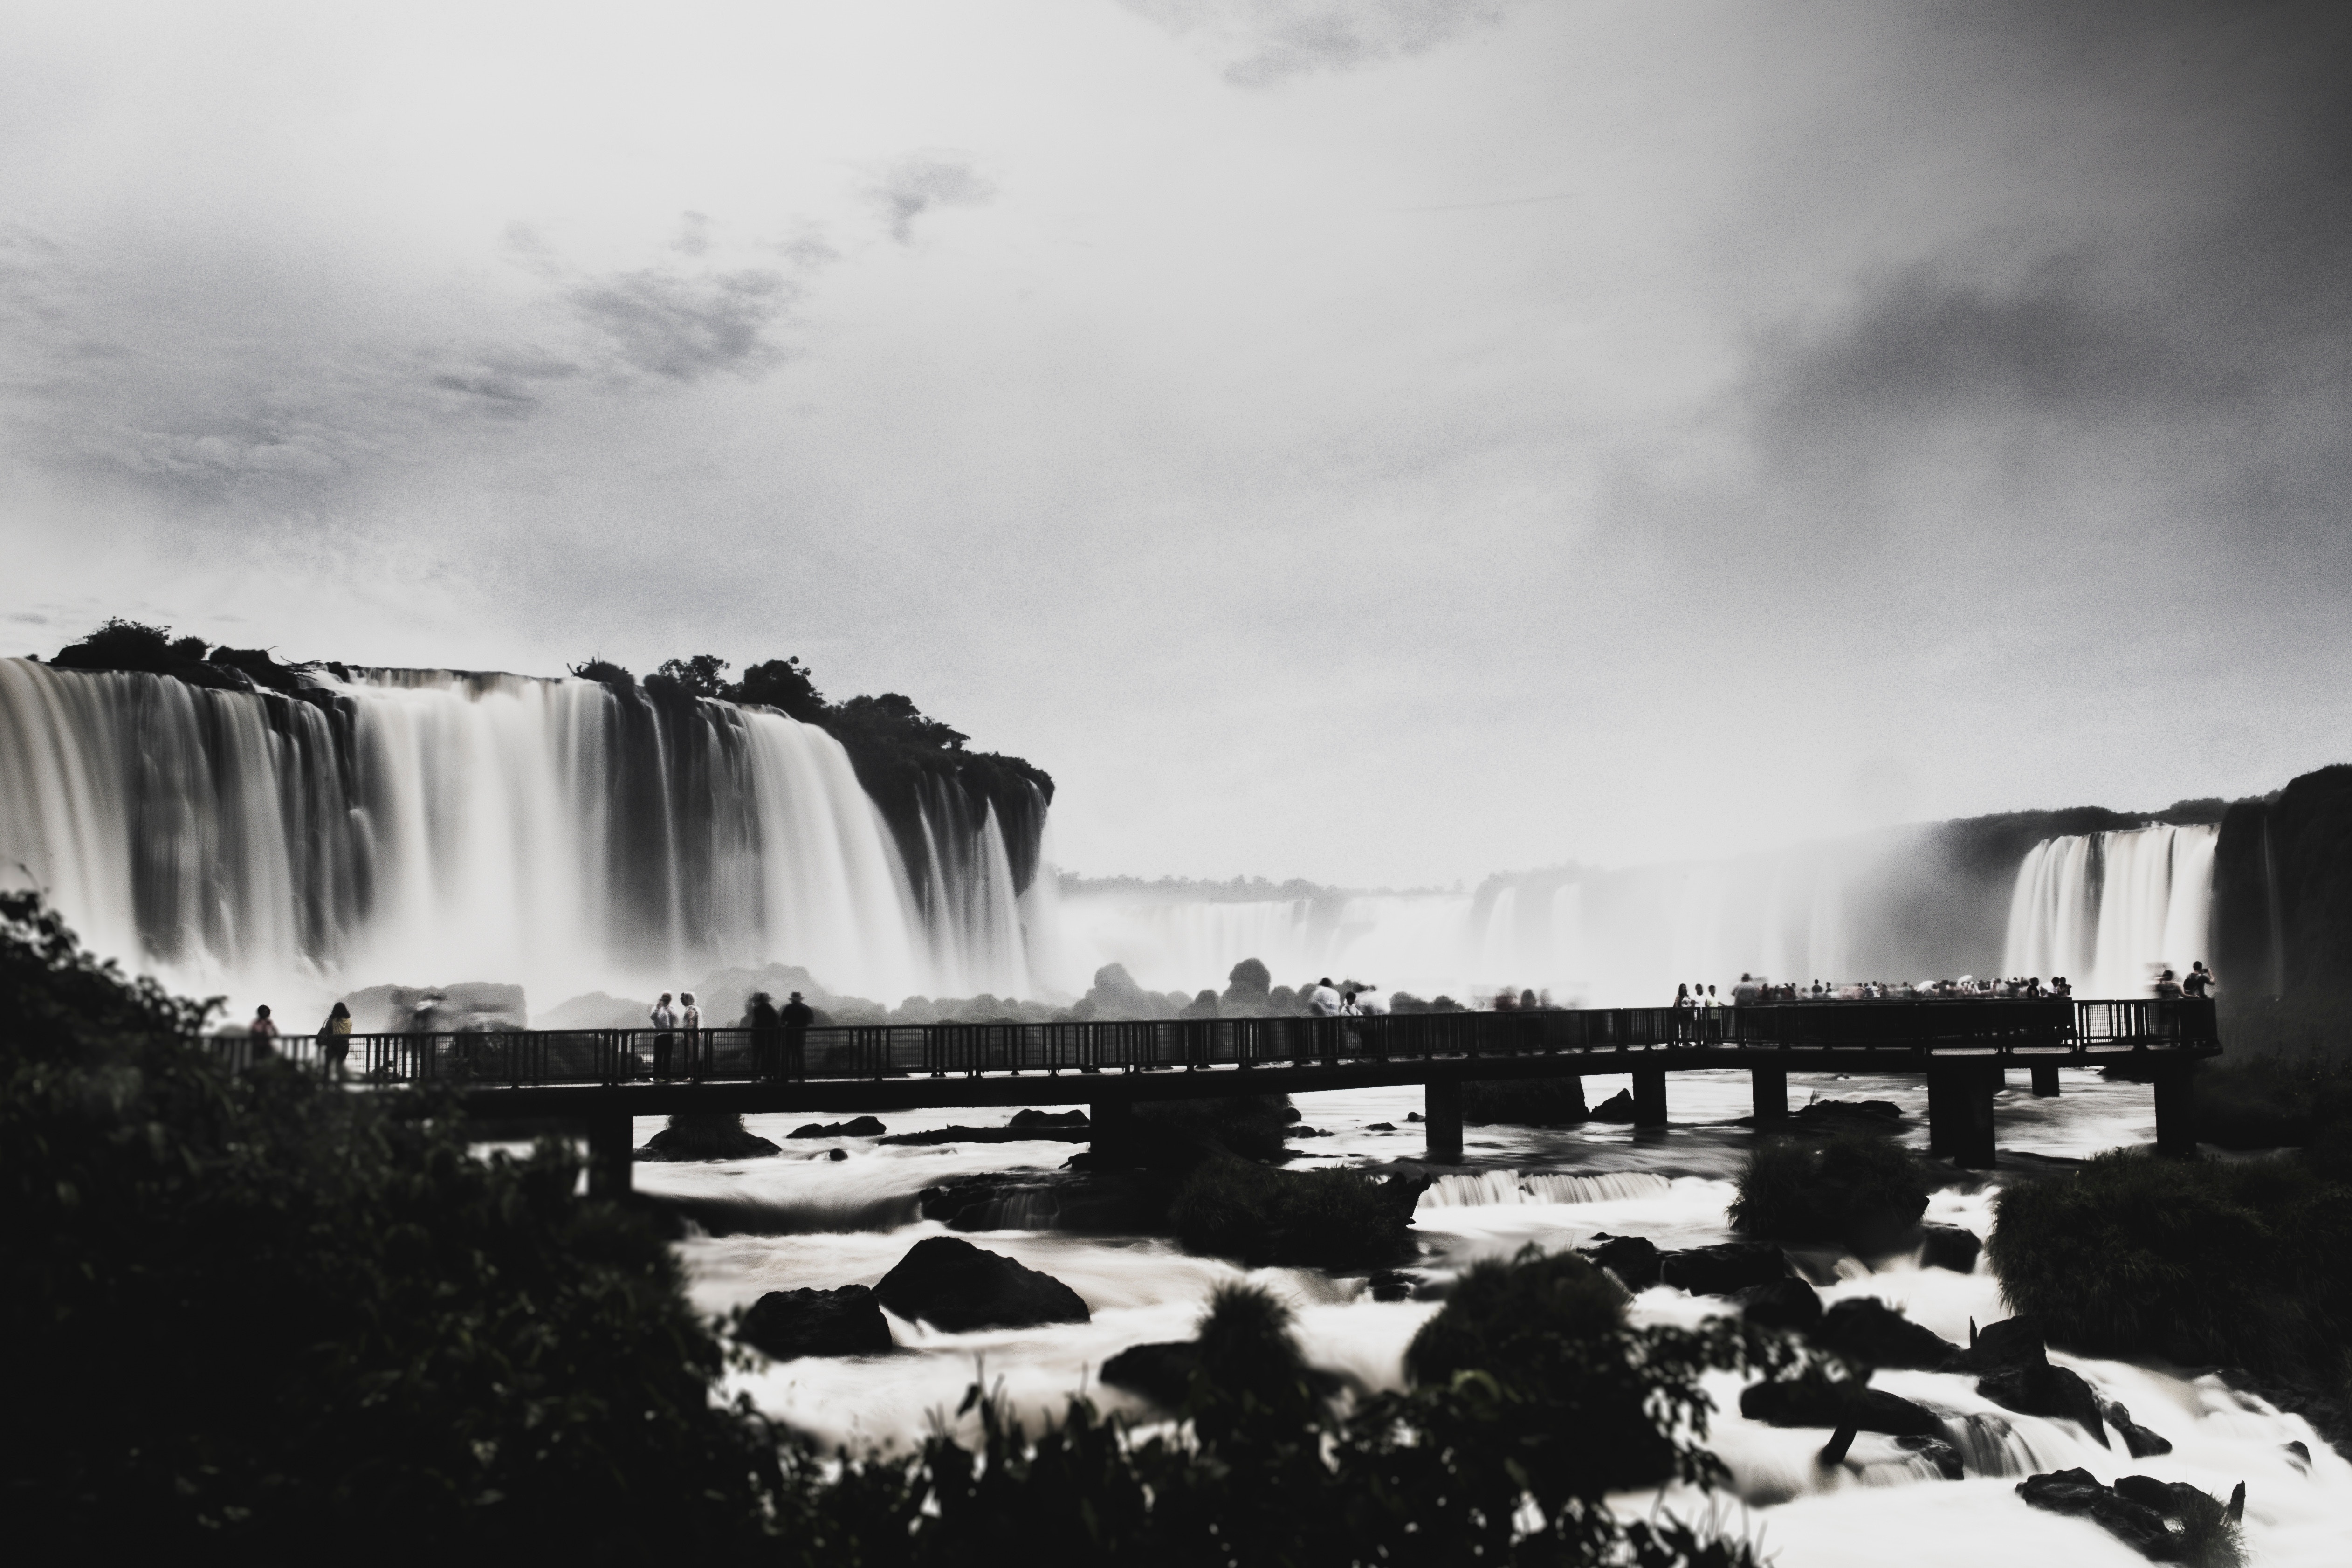
sea, coast, water, snow, winter, cloud, black and white, wave, reflection, weather, monochrome, monochrome photography, atmospheric phenomenon